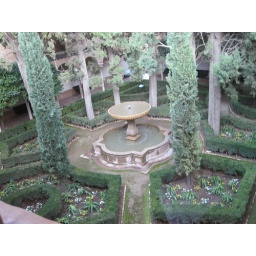
A view of the orange garden from a window above